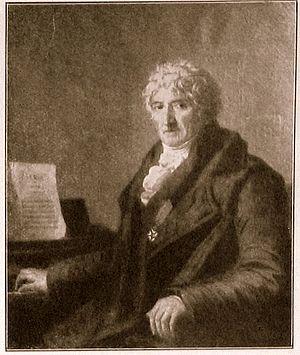
15 avril : Jean-Sébastien Bach présente la Passion selon saint Matthieu.